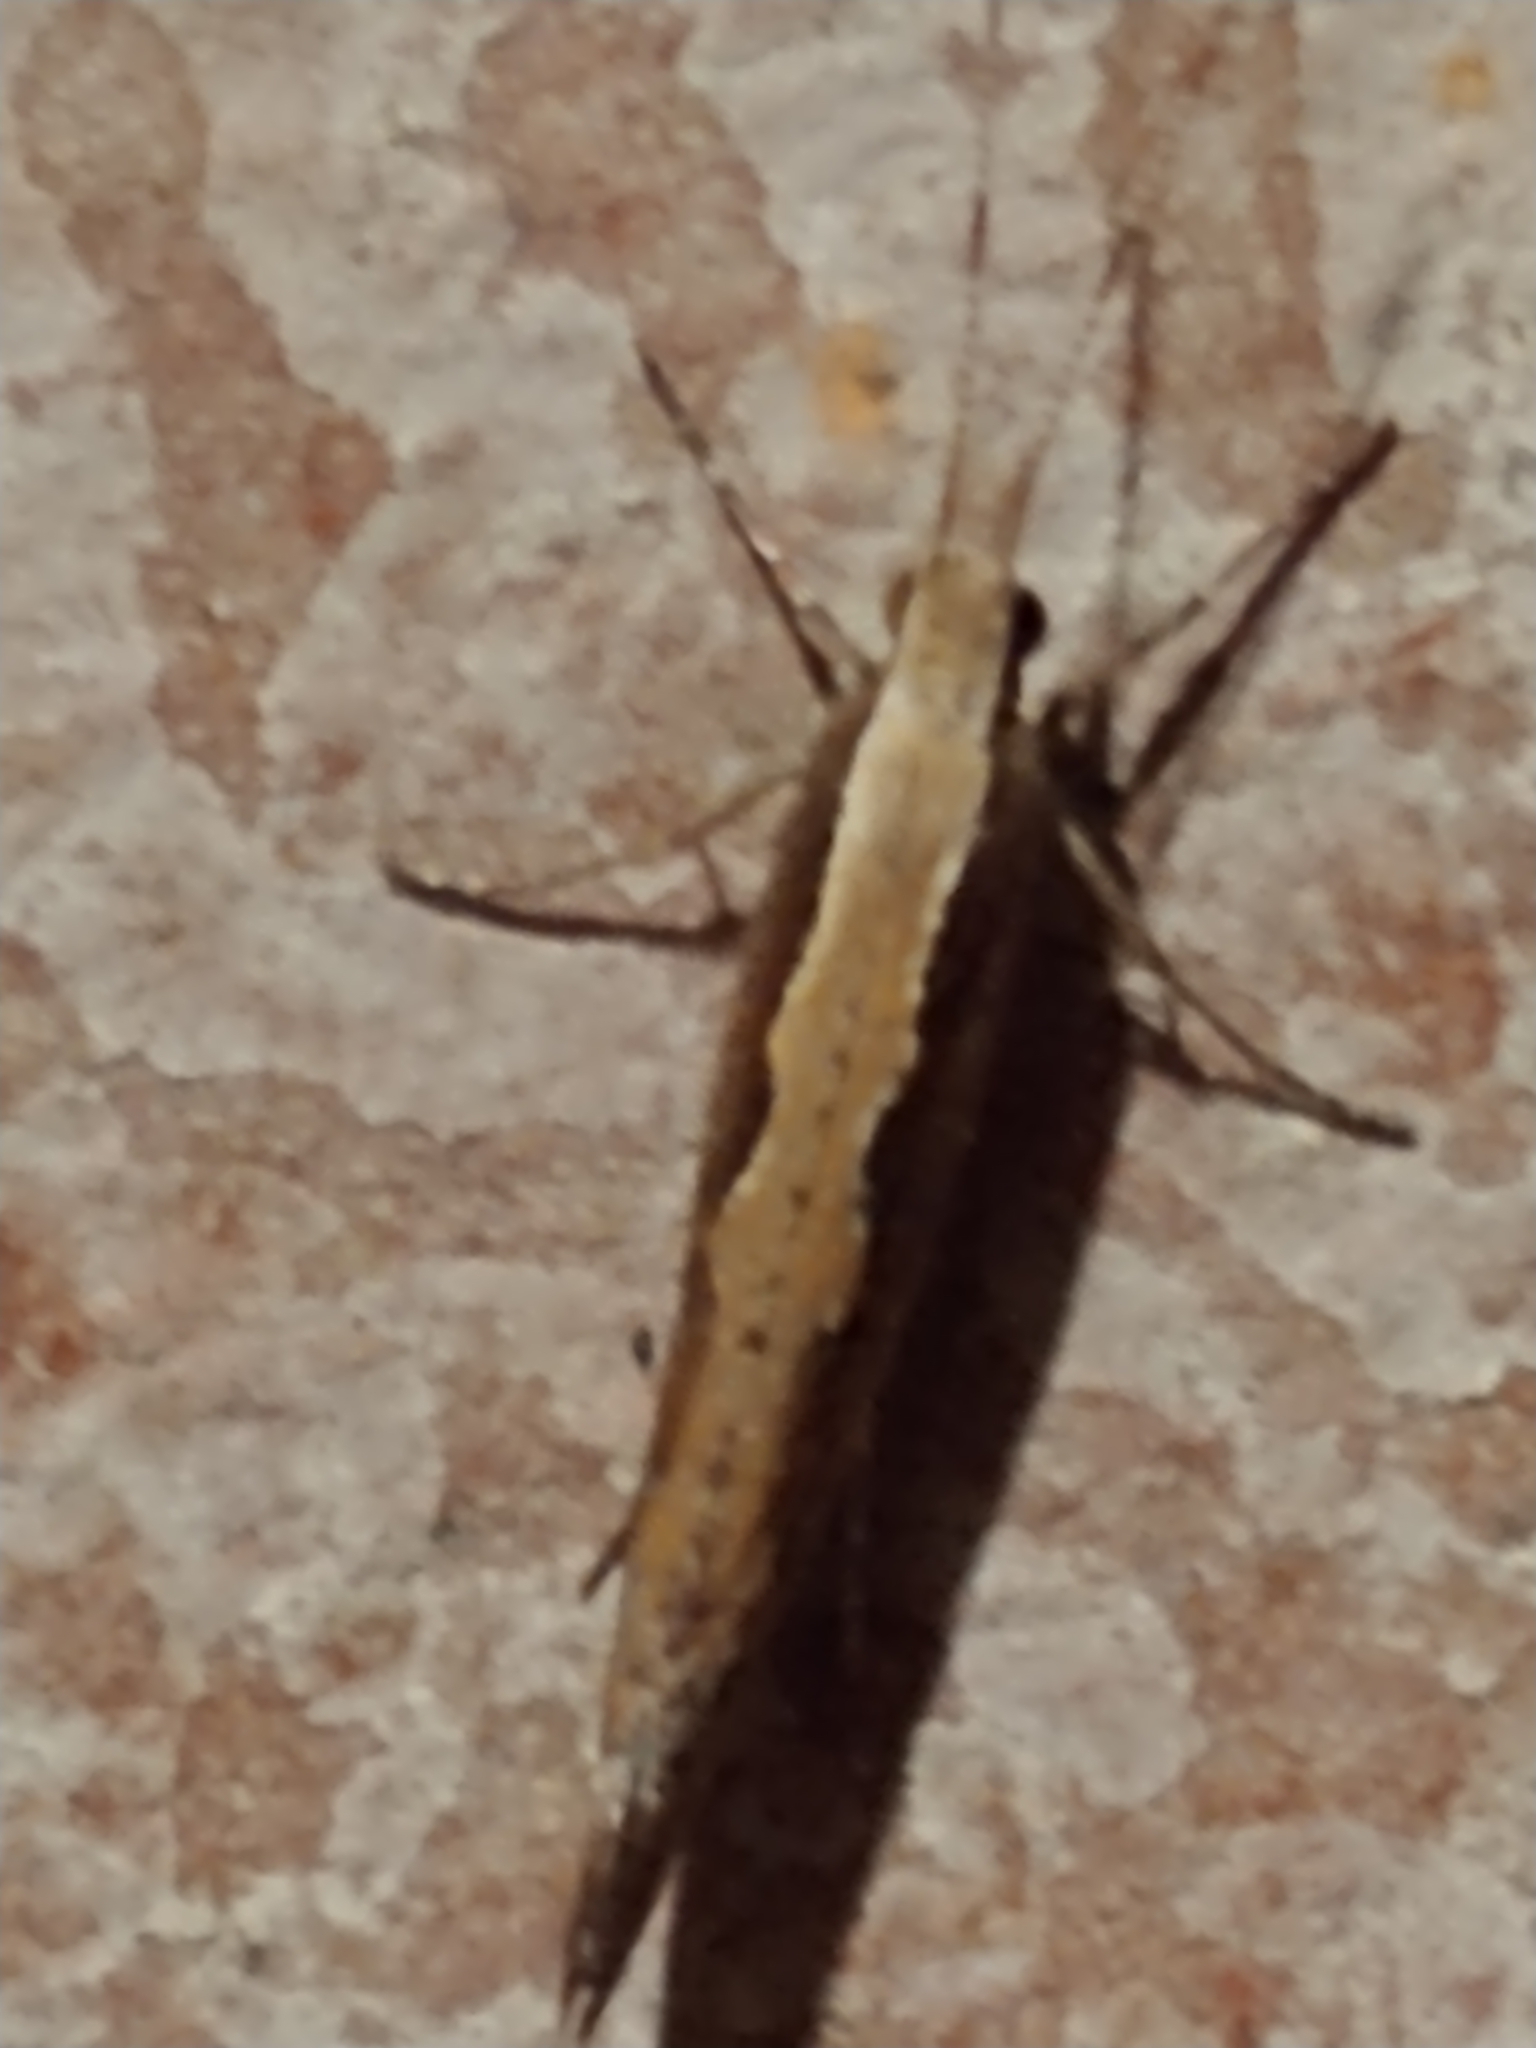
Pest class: diamondback_moth